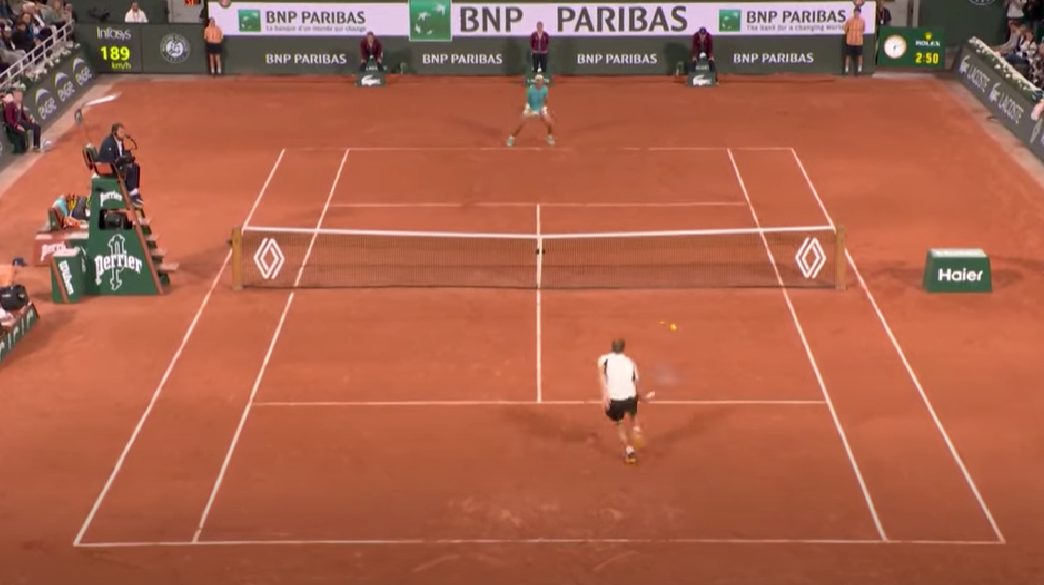
Tennis playere A is at the T-zone of the court while tennis player B is at the baseline.